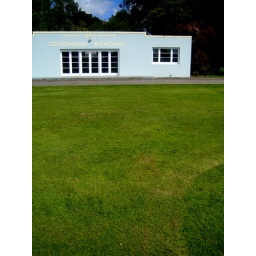
i liked the expanse of lawn topped by little blue art deco building